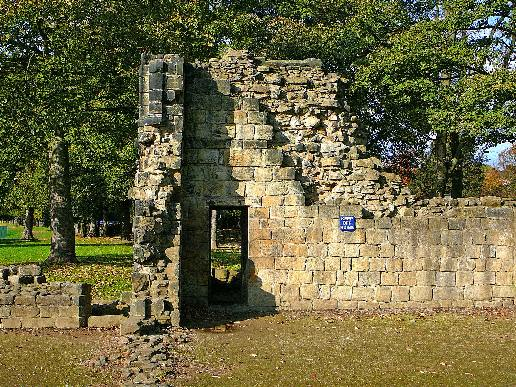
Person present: No